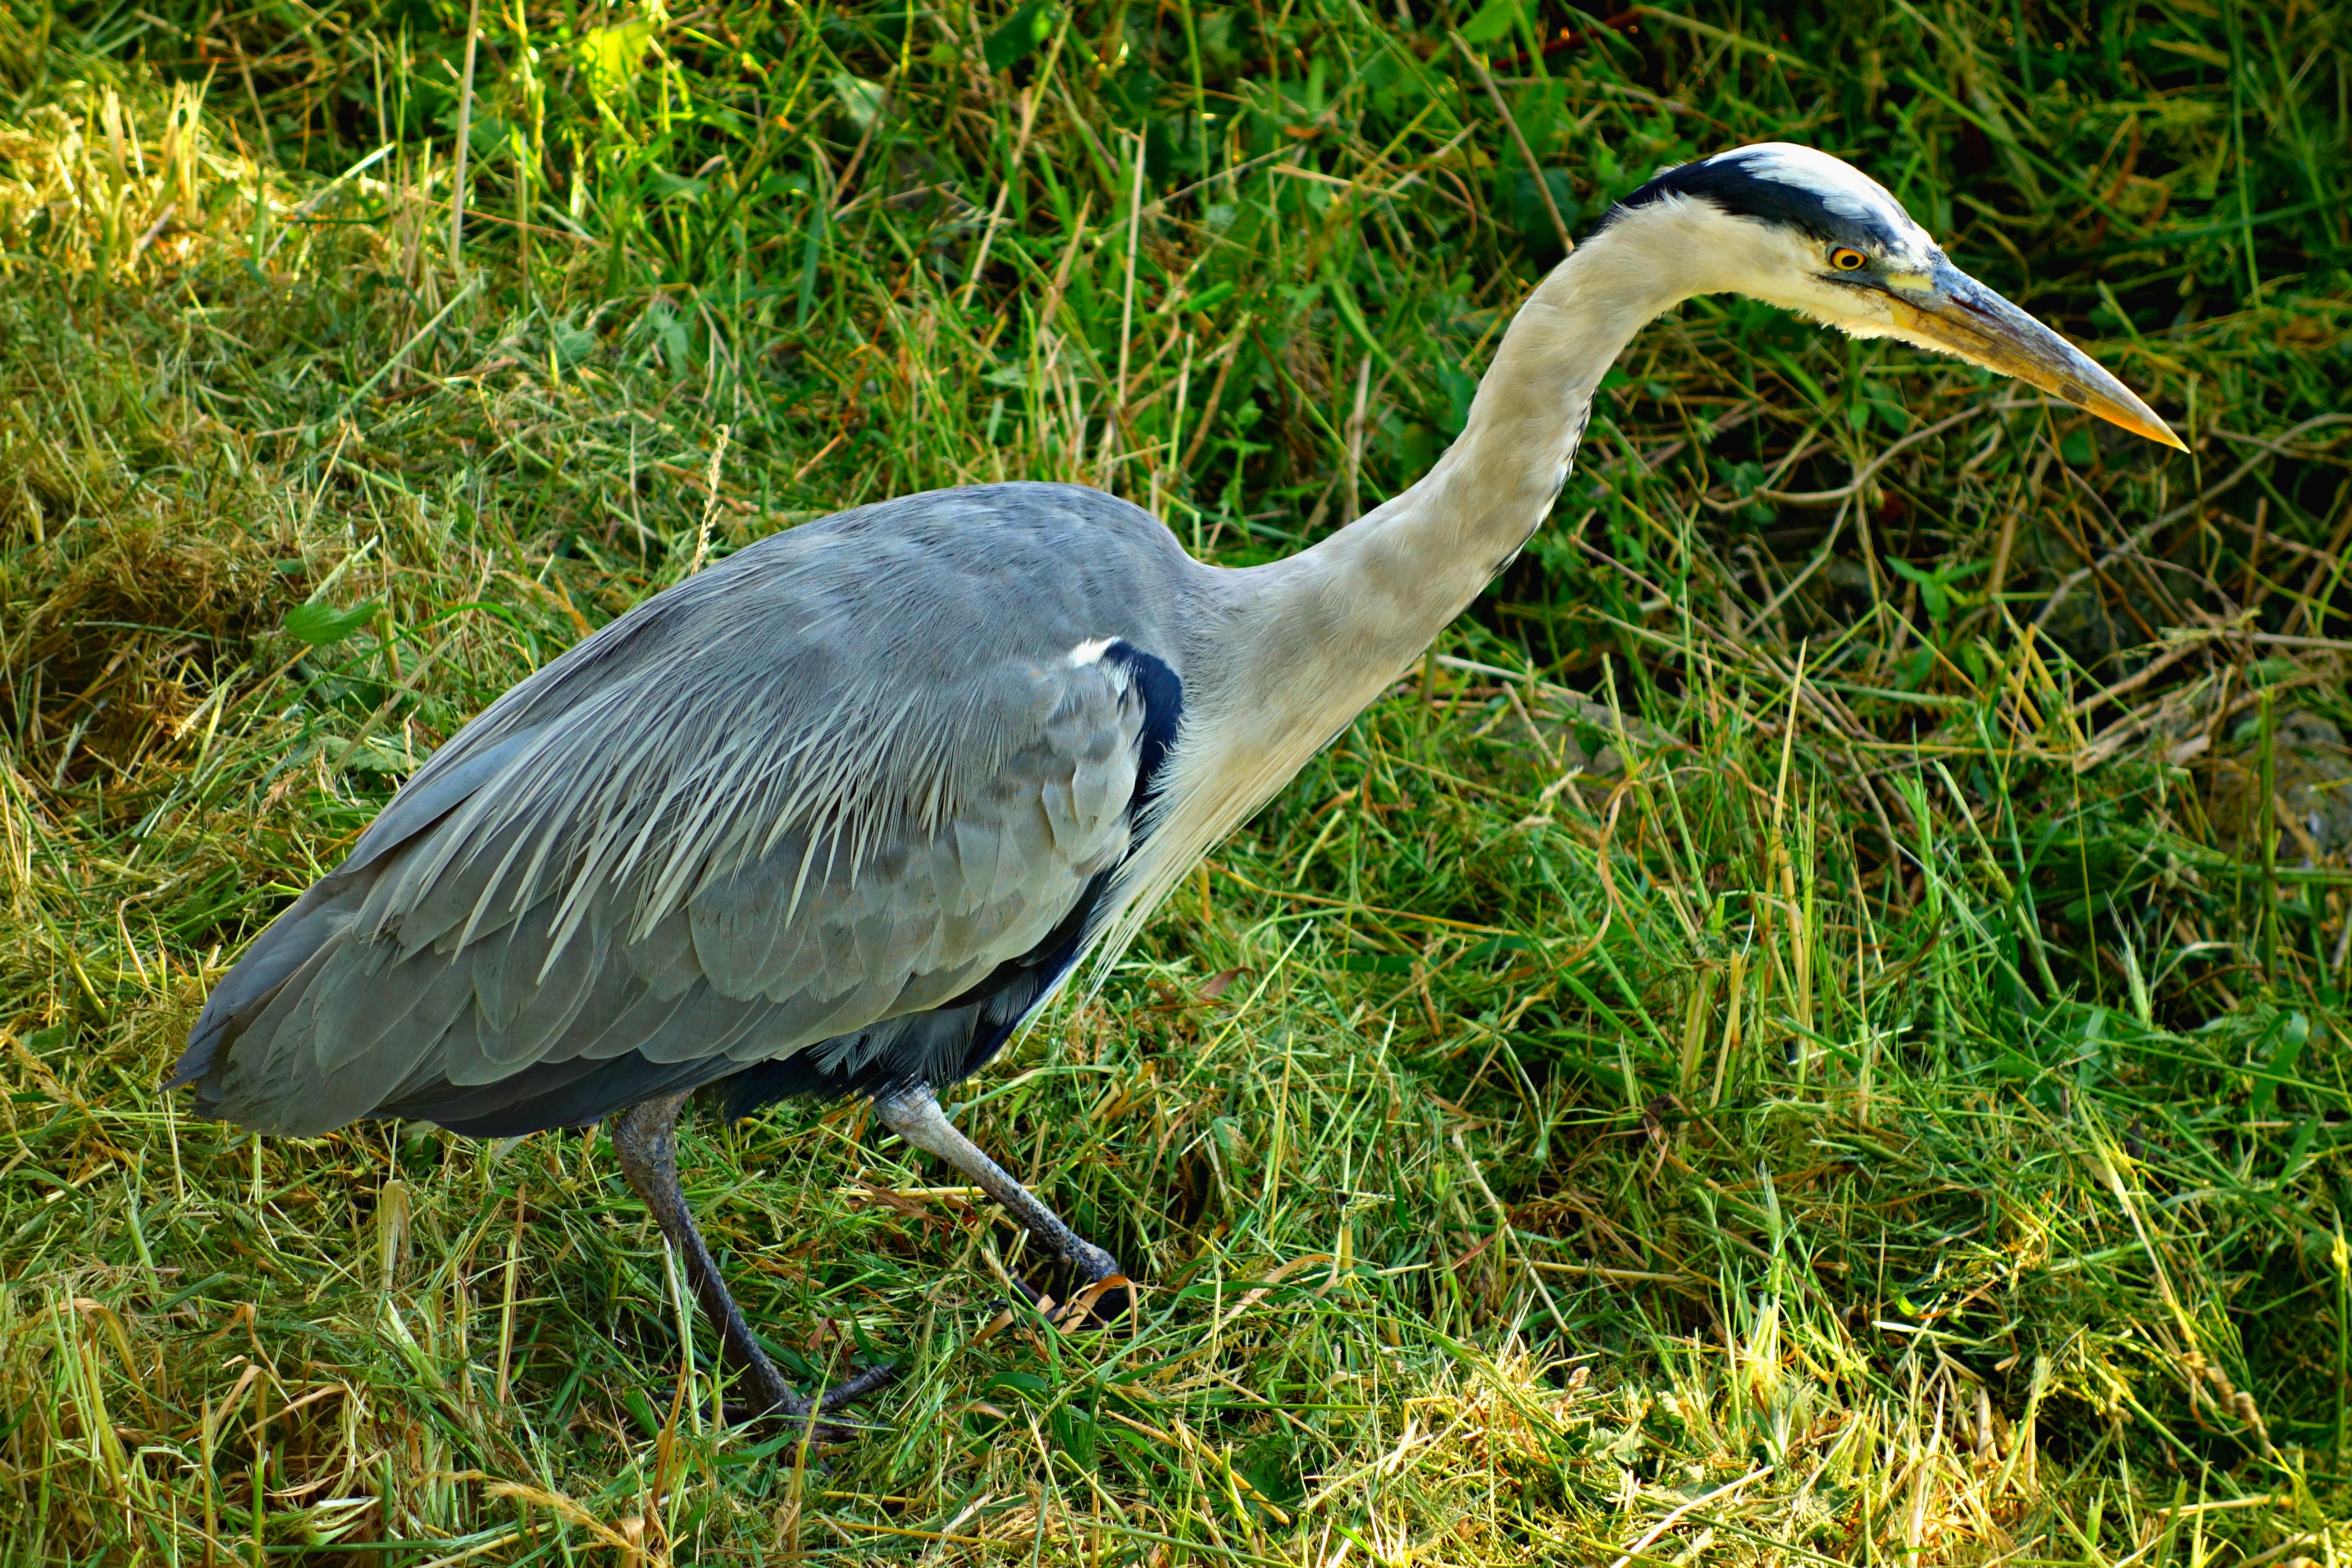
bird, wing, river, pool, pond, wildlife, wild, europe, beak, fauna, bird of prey, holland, stalking, vertebrate, heron, ibis, ardea, water bird, pelecaniformes, shorebird, ardeidae, blue heron, long legged